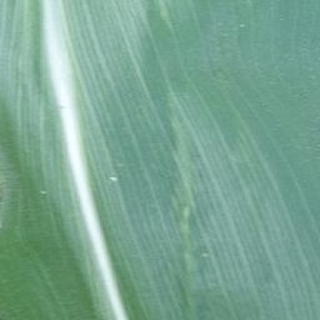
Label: healthy_corn